North Island (Houtman Abrolhos)

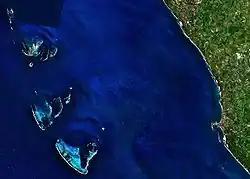
Deep blue ocean, with a large green land mass to the east, and four groups of islands to the west. Only the largest islands are easily distinguishable, but the island groups are rendered distinctive by the very light blue lagoons within them, and by the white lines of breakers marking their southern edges.

North Island is the northernmost island in the Houtman Abrolhos, a coral reef archipelago in the Indian Ocean off the coast of Mid West Western Australia. Located about 14 km (9 mi) from the nearest island group, it is one of the largest islands in the Houtman Abrolhos, and one of the few to support dune systems. It has relatively diverse flora dominated by chenopod shrubs and fauna that includes the introduced tammar wallaby, around seven species of reptile, and about 15 resident bird species.